1852–53 United States Senate elections

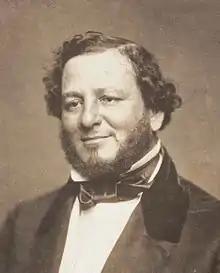
Senator Judah P. Benjamin

Second-term Whig John M. Berrien resigned May 28, 1852, and Democrat Robert M. Charlton was appointed May 31, 1852, to finish the term.